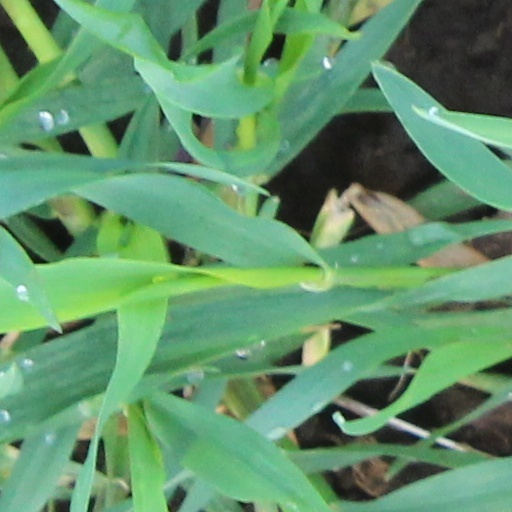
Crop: wheat